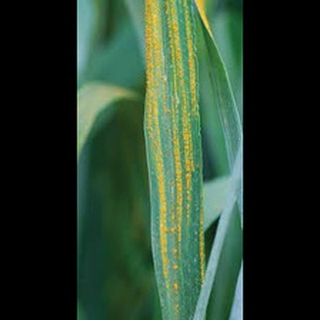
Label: wheat_leaf_blight